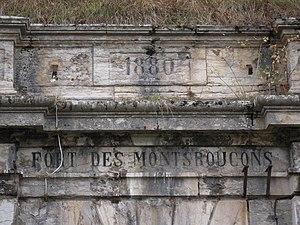
Fronton du portail d'entrée ,fort des Montboucons
Le fort des Montboucons est une fortification militaire de type Séré de Rivières, située sur les communes de Pirey et de Besançon, dans le département du Doubs.